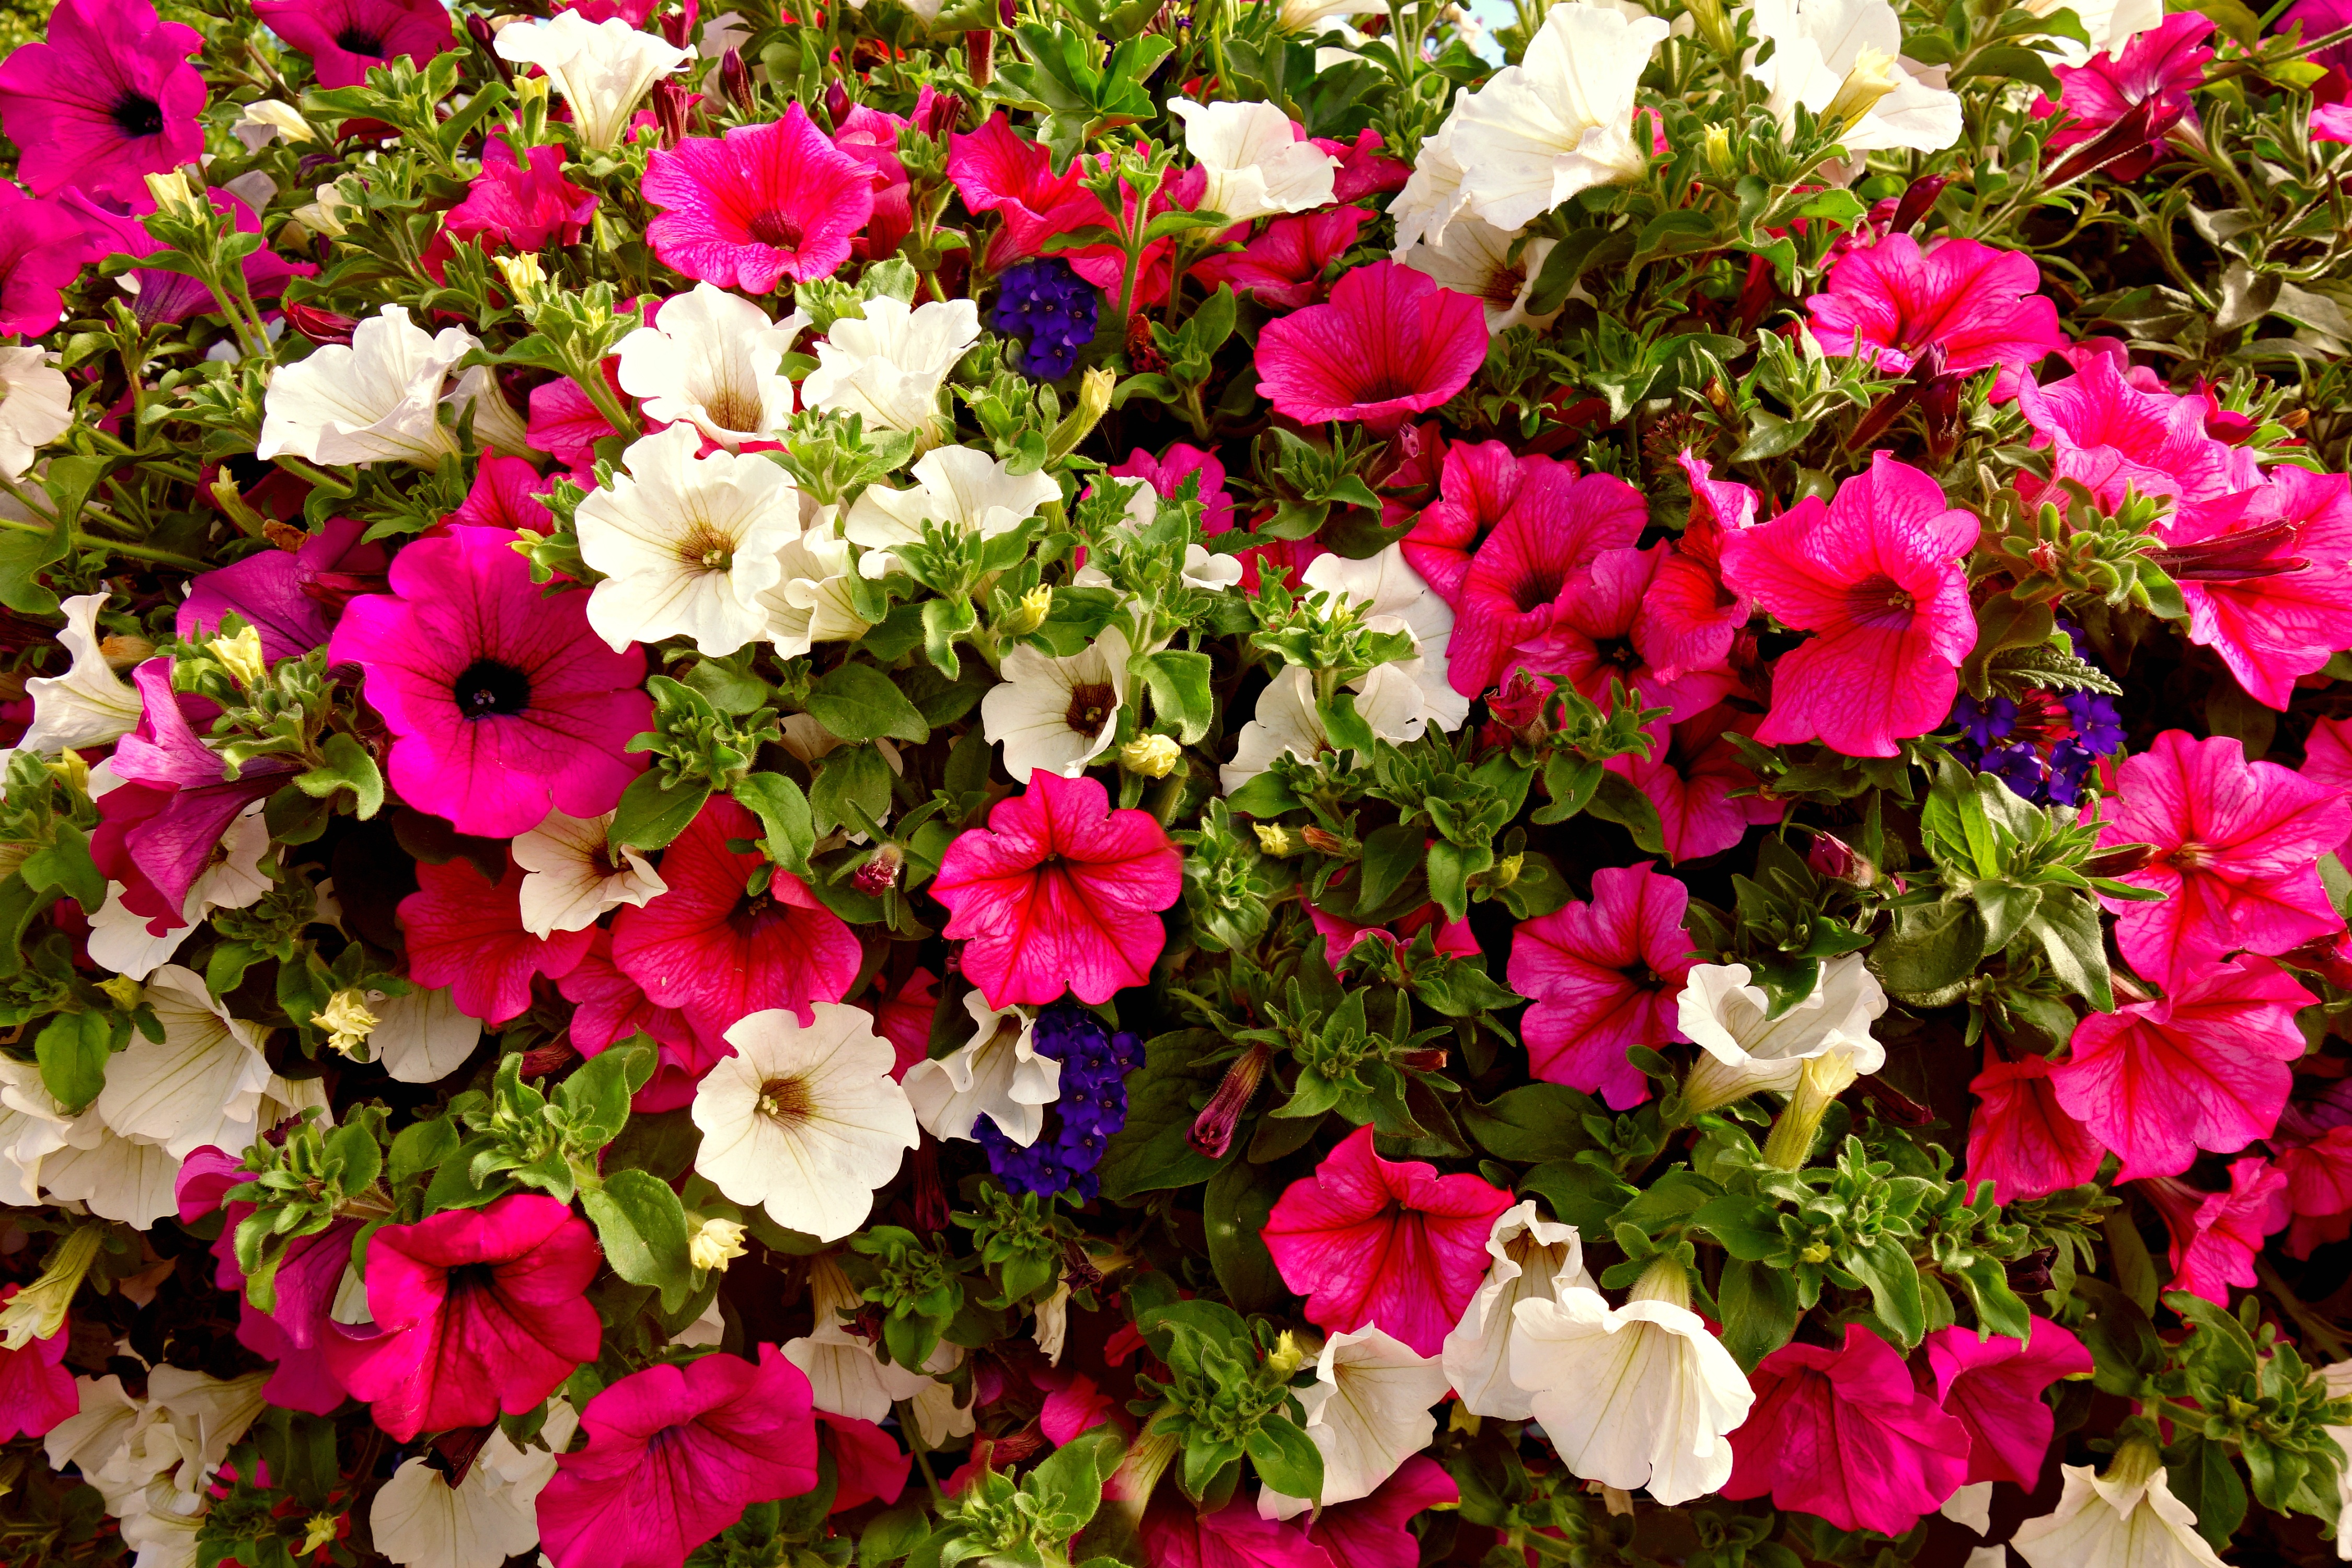
plant, flower, decoration, blooming, flora, shrub, petunia, floristry, solanaceae, floribunda, white flowers, pink flowers, flowering plant, garden roses, nightshade, busy lizzie, annual plant, land plant